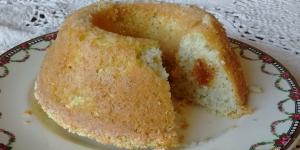
budin de coco sin harina